The Child Garden

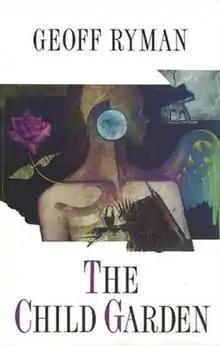
Cover of first edition (hardcover)

The Child Garden is a 1989 science fiction novel by Canadian writer Geoff Ryman.